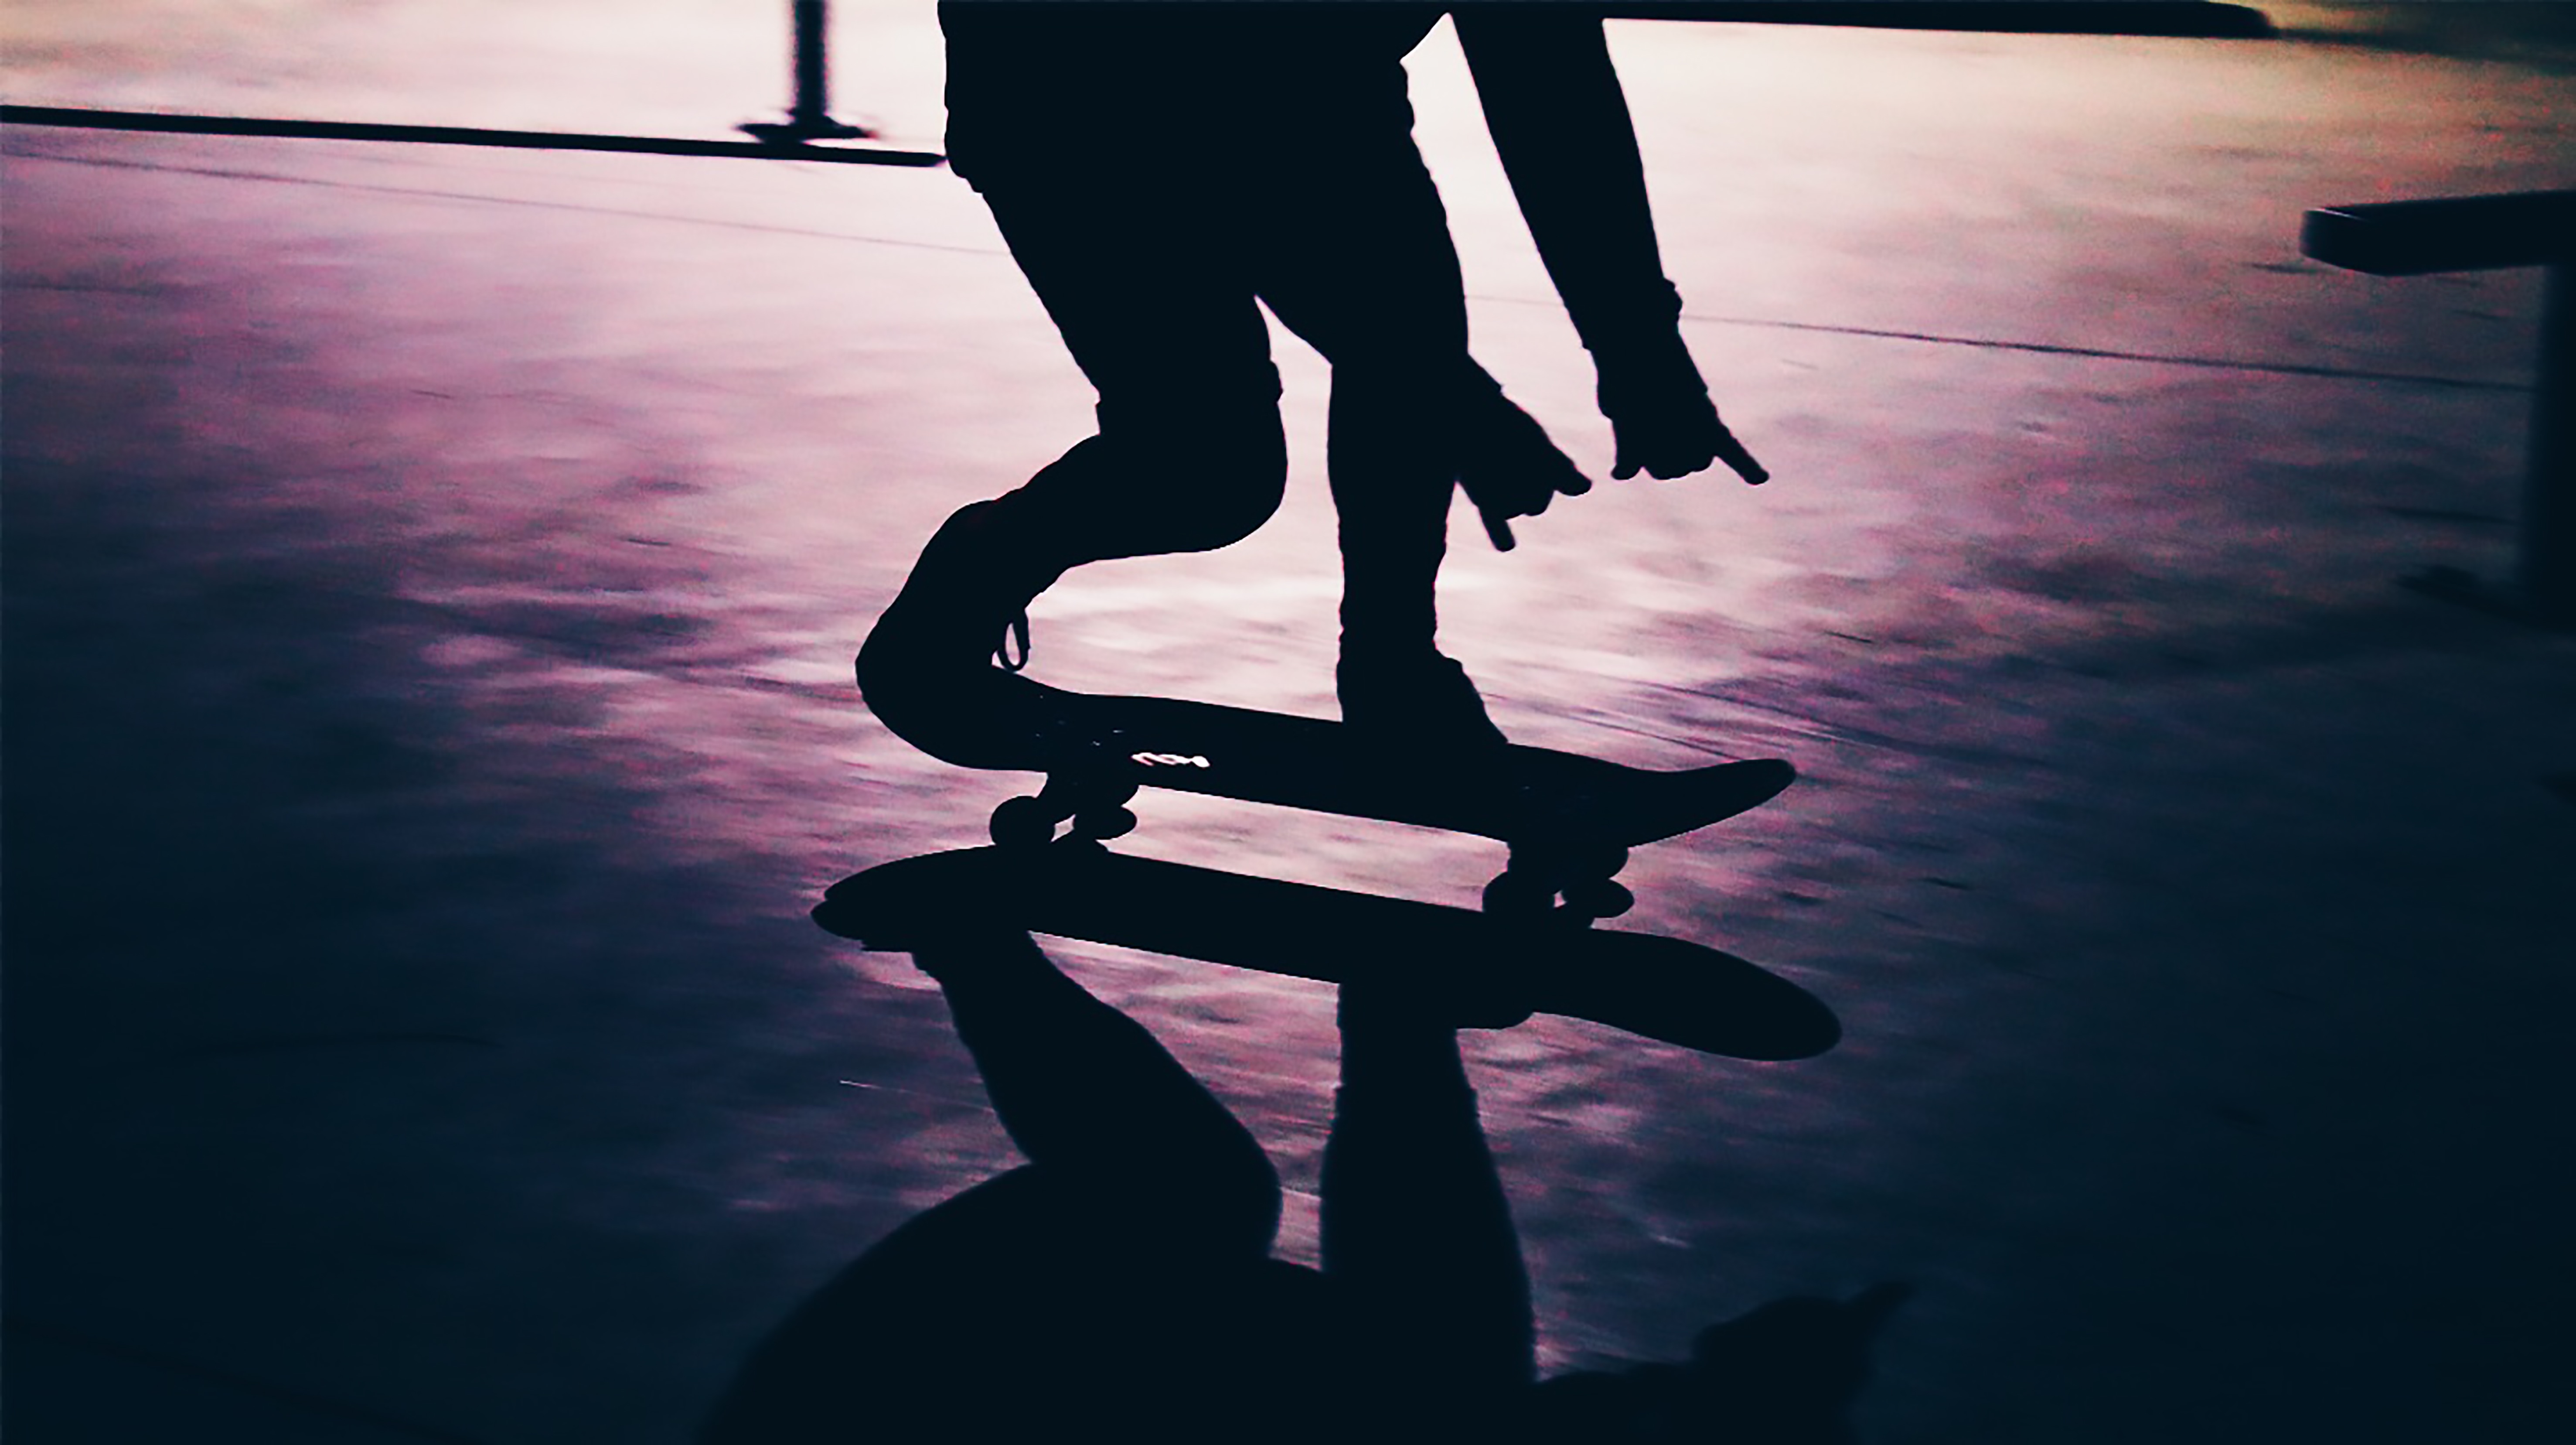
silhouette, shadow, darkness, black, sports